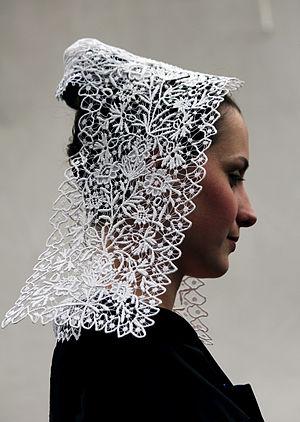
Cette page propose une liste de couvre-chefs par ordre alphabétique.
Baud [bo] est une commune du département du Morbihan, dans la région Bretagne, en France.
La Bretagne /bʁətaɲ/ est une entité géographique et culturelle, et une des nations dites celtiques. Elle occupe une péninsule, à l'extrémité ouest de la France, située entre la Manche au nord, la mer Celtique et la mer d'Iroise à l'ouest et le golfe de Gascogne au sud.
Une dentelle est un tissu sans trame ni chaîne, généralement en fil de soie, lin, nylon ou fibres plus riches selon les cas, exécuté par les dentelliers à la main ou à la machine, à l'aide de points semblables ou non formant un dessin, à bords dentelés ou non.
Le cercle celtique Bugale Melrand est une association loi de 1901 créée en 1973 pour promouvoir les danses bretonnes.
Le costume breton est le modèle de vêtements que portaient les Bretons comme vêtements de cérémonie ou de fête, les vêtements de tous les jours présentaient moins d'originalité même s'ils avaient aussi des caractéristiques locales ou professionnelles.